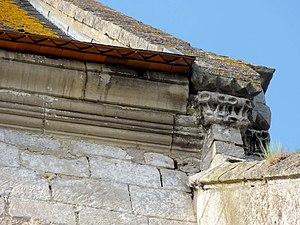
L'église Saint-Martin est une église catholique paroissiale située à Cires-lès-Mello, dans le département de l'Oise, en France. Sa date de fondation est inconnue, mais remonte au moins à la fin du XIIᵉ siècle, quand furent construits le transept et le chœur carré, dans le style gothique primitif. L'intérêt de ces éléments est en grande partie oblitéré par l'effondrement de plusieurs voûtes sous la guerre de Cent Ans ou pendant les décennies qui s'ensuivirent, et une reconstruction imparfaite. En revanche, la nef et ses bas-côtés, qui datent des années 1230-1250, sont d'une belle facture, et présentent une élévation sur trois niveaux, avec les grandes arcades à double rouleau, un étage de galeries avec des baies aujourd'hui bouchées, et l'étage des fenêtres hautes. Celles-ci prennent la forme de triplets, rarement utilisés pour les fenêtres latérales. À l'extérieur, l'on remarque surtout le bel ordonnancement de la façade occidentale, avec un porche sous un gâble aigu, et une tourelle d'escalier octogonale, les deux encore d'origine. Le clocher date du XVᵉ siècle tout au plus, mais se fonde sur des structures plus anciennes.